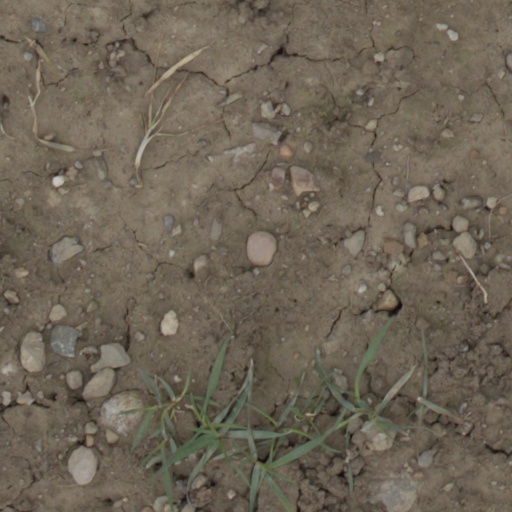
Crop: wheat